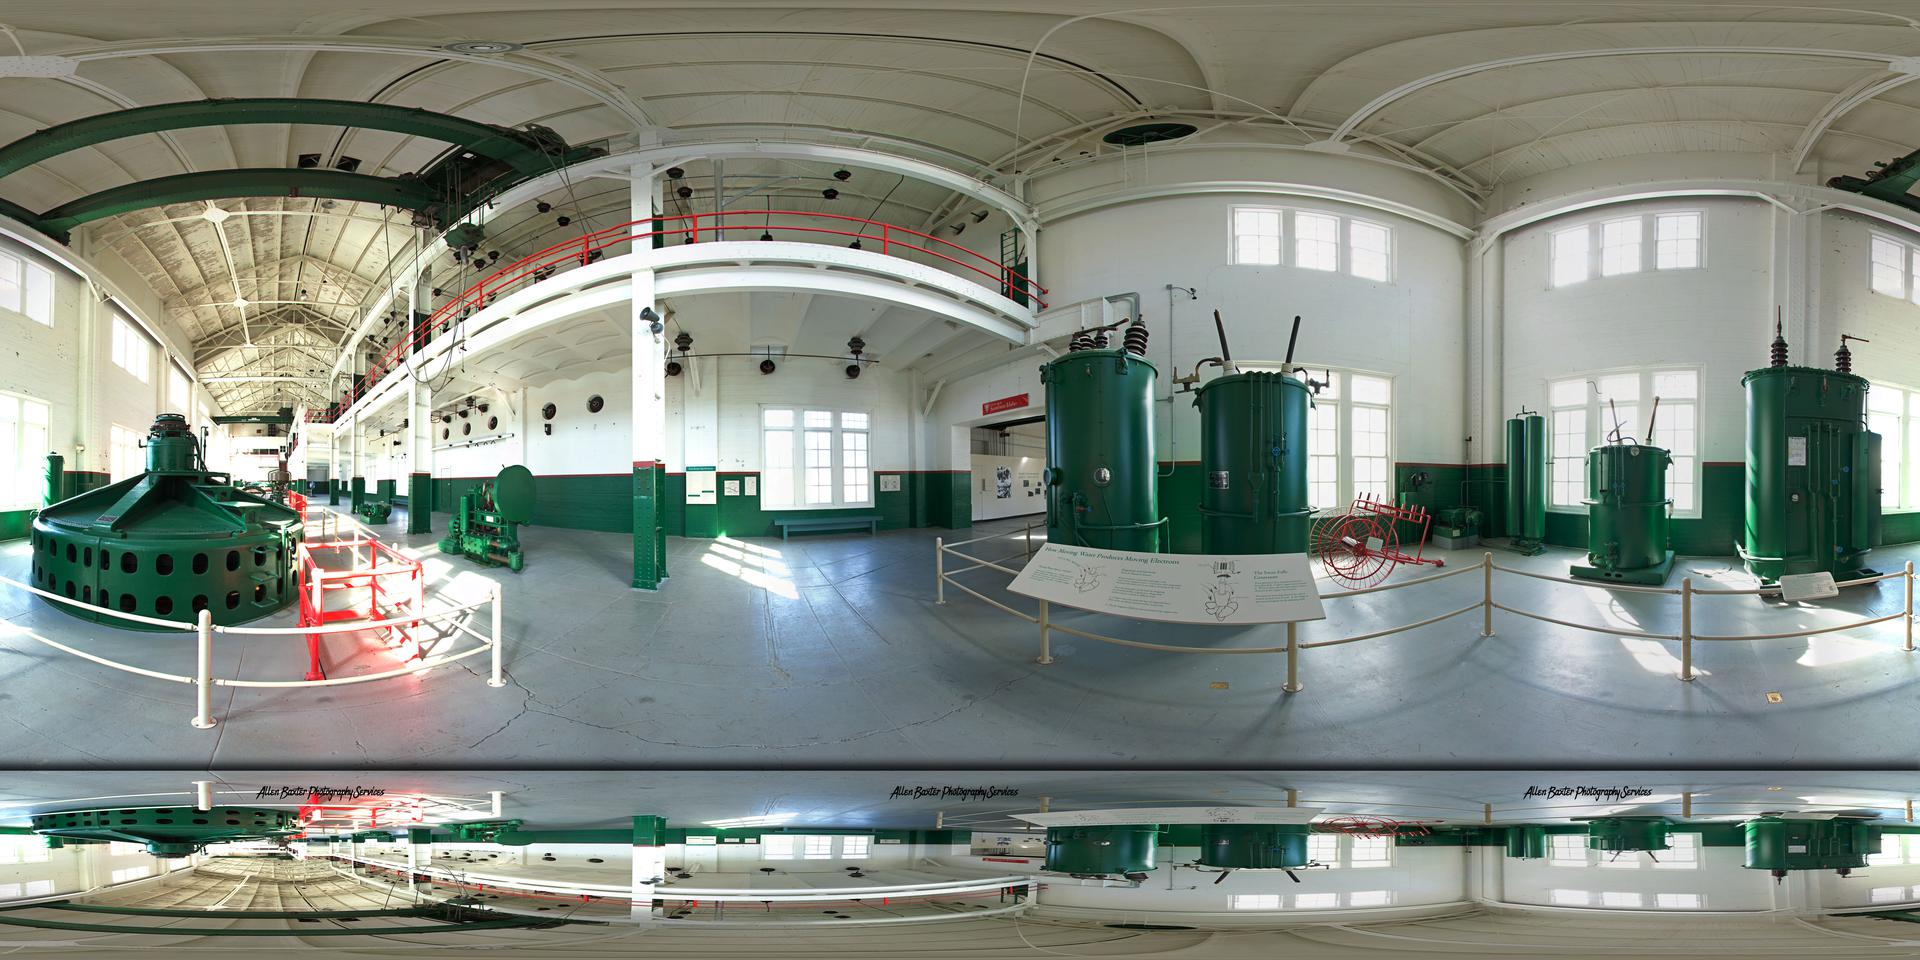
Referred object: Red wheel cart

Referred object: turn slightly right to face the large green cylindrical tank

Referred object: the red cart opposite the large round green machine, which is on the left